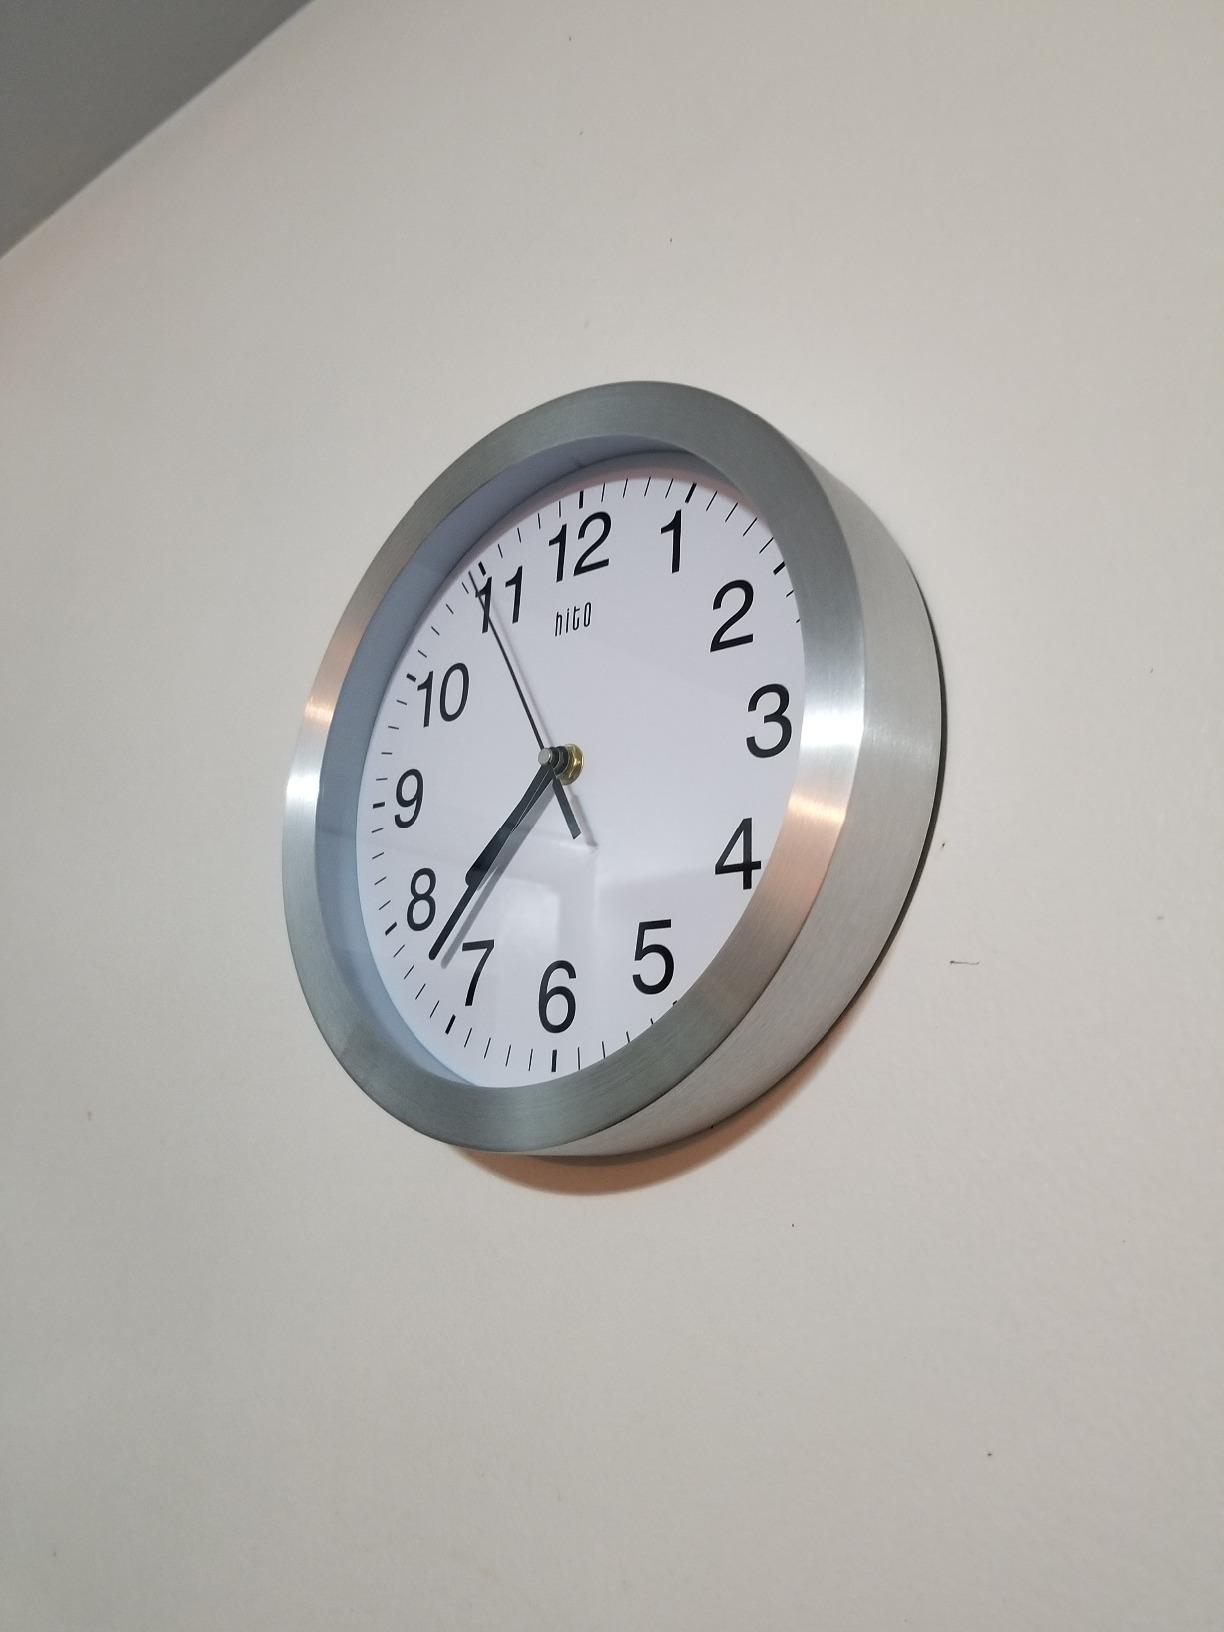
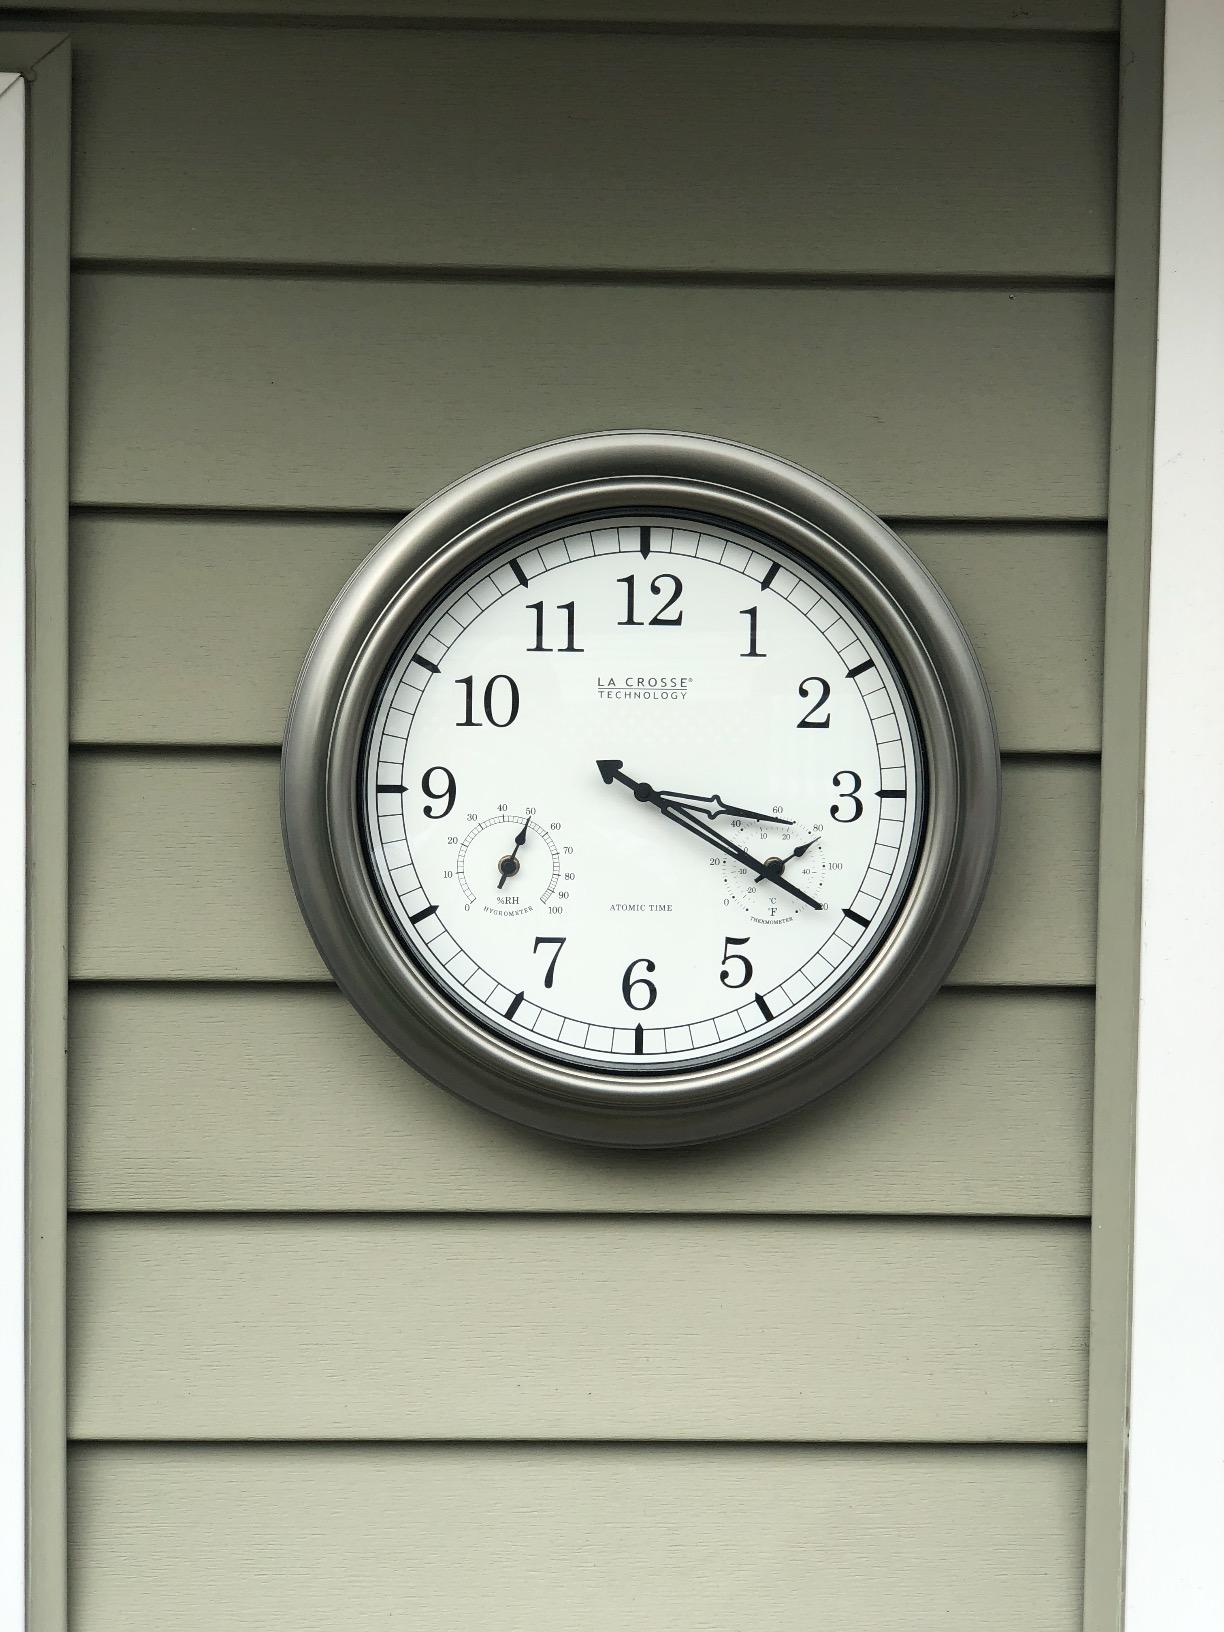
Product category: clock
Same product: no